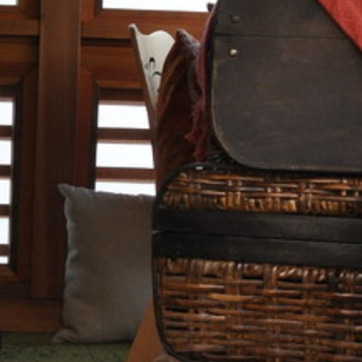
Material: other